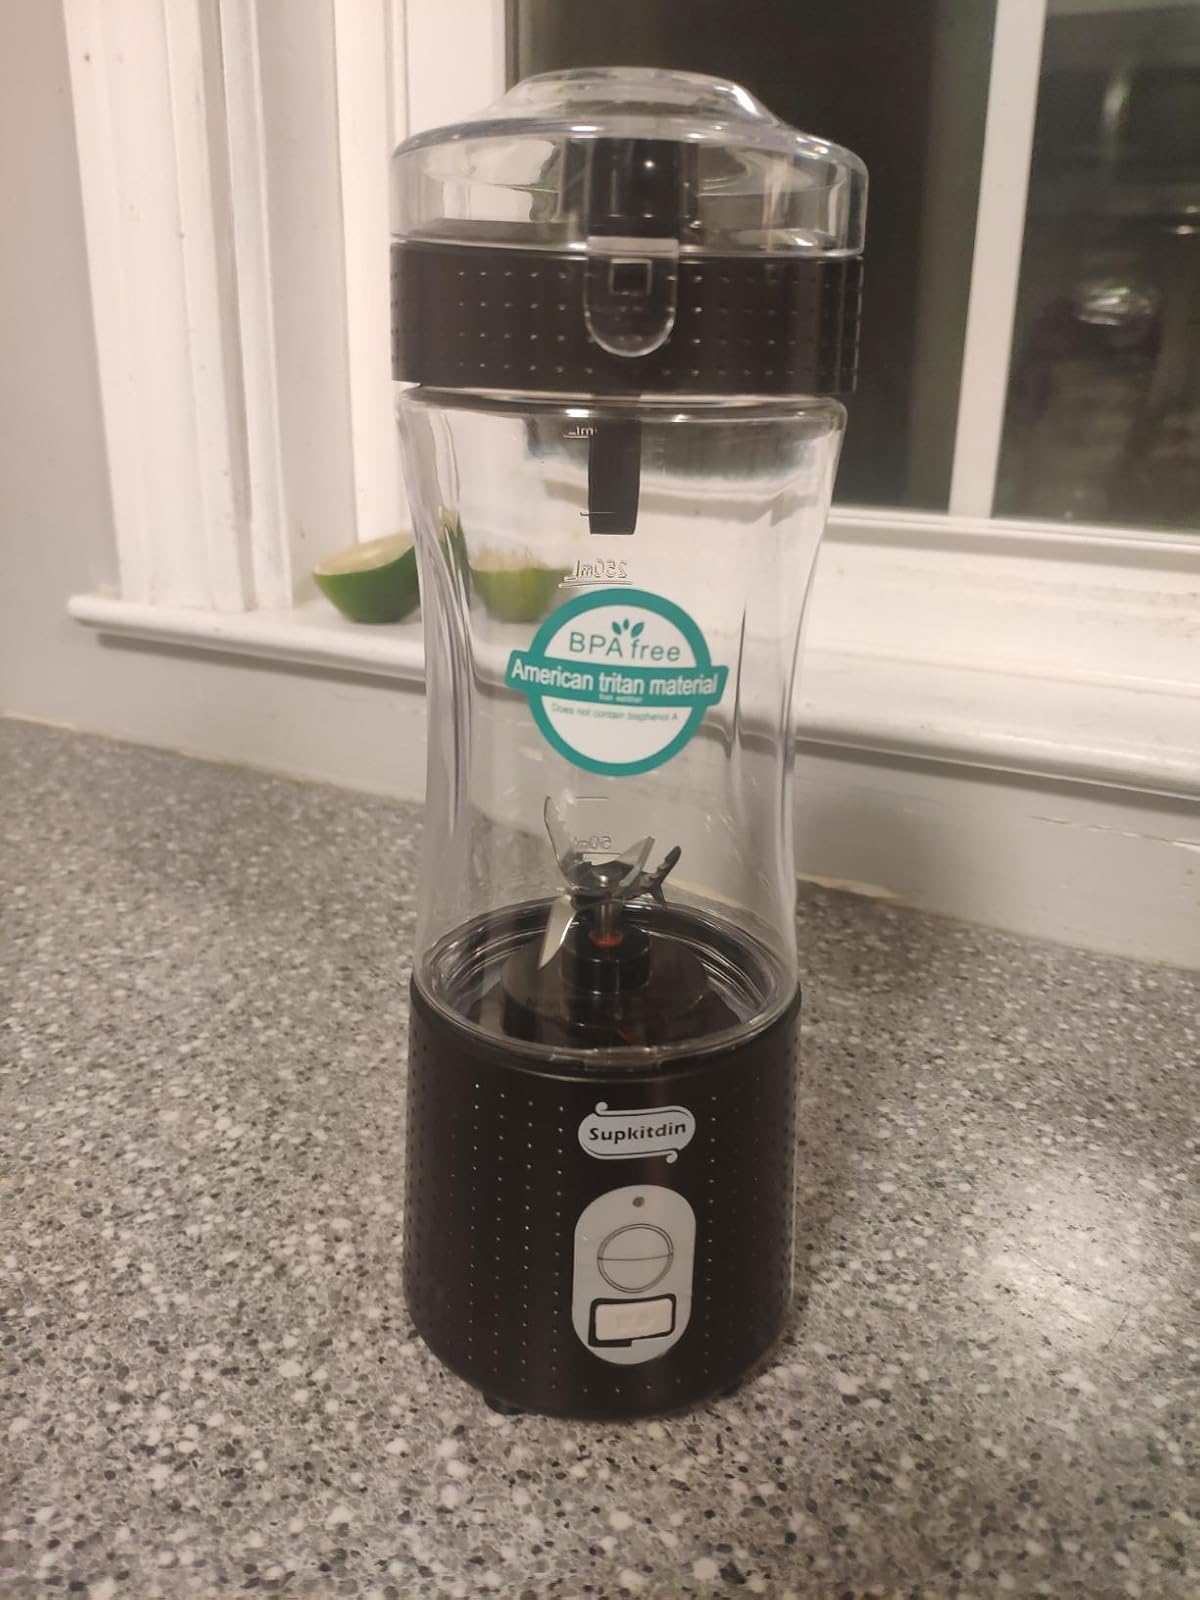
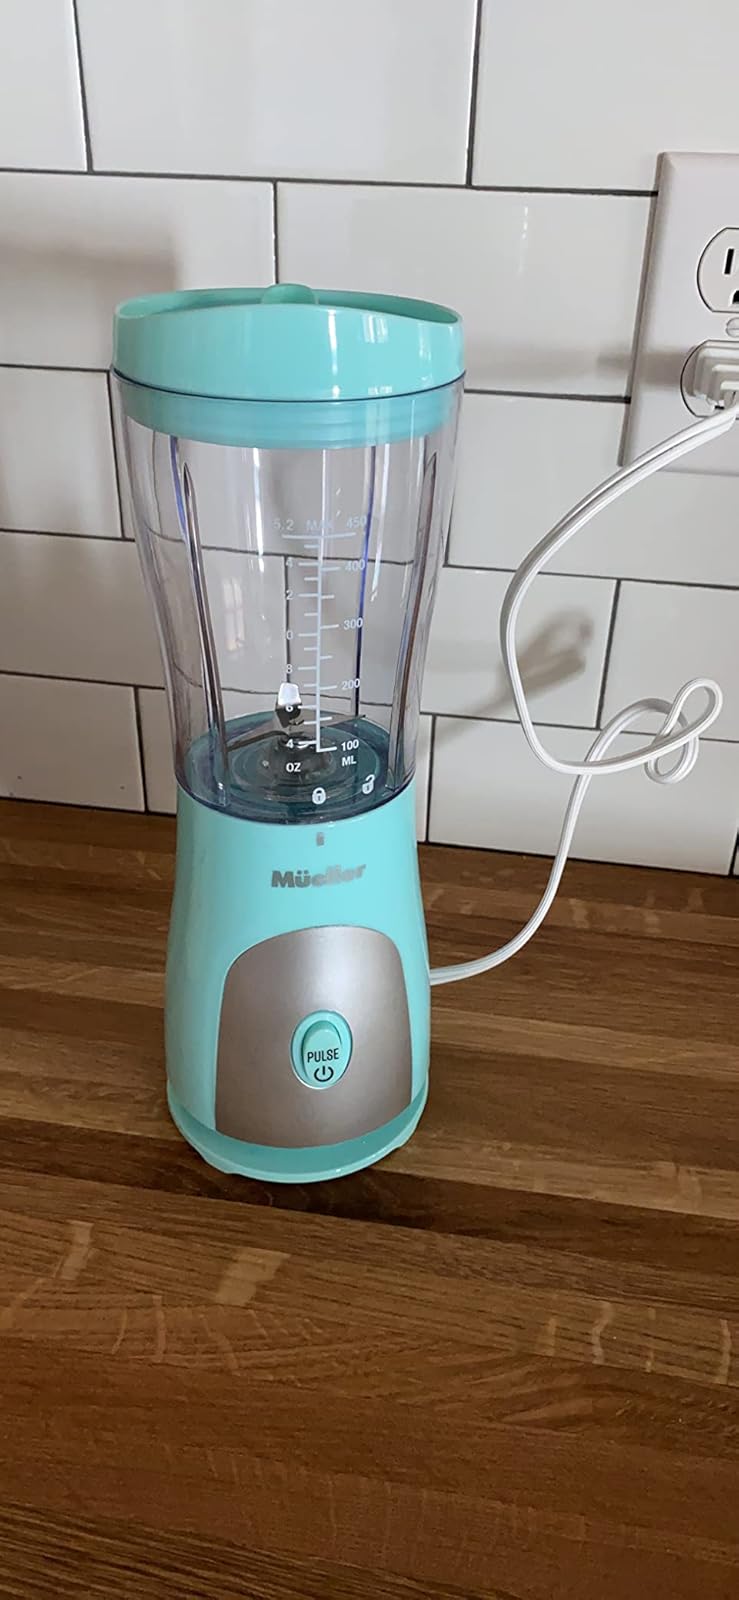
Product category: items_blender
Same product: no